Campbellsville University

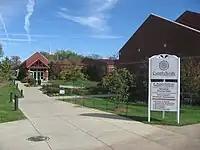
CU Campus

The campus is situated in the center of Kentucky, about a half mile from downtown Campbellsville, population 9,000. Another portion of the campus, Clay Hill Memorial Forest, is from campus. It is a educational and research woodland that is being developed by the Division of Natural Science as a regional center for environmental education and research. Also, Green River Lake, a recreational state park, is from campus.